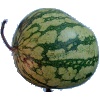
Label: Watermelon 1